When Billie Met Lisa

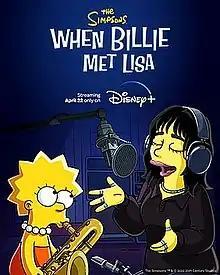

When Billie Met Lisa is an animated short film based on the American singer Billie Eilish, produced by Gracie Films and 20th Television Animation, debuting on the streaming service Disney+. It is the sixth short film in "The Simpsons" franchise, and the fourth promotional short produced for Disney+. Like the previous shorts, it was directed by David Silverman and released on April 22, 2022.